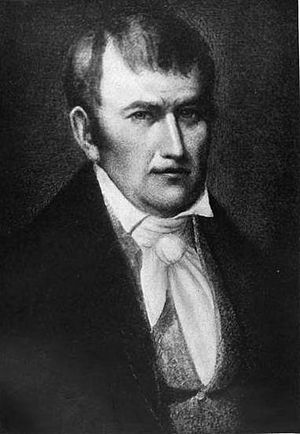
Doublehead / Doublehead som kriger / De første år (1775 – 1788)
Oberst, senere general James Robertson
Doublehead, også kendt som Taltsutsa var en cherokesisk krigshøvding, som i nogle år i begyndelsen af 1800-tallet fungerede som overhøvding over den del af stammen, der er kendt som chickamaugaerne. Han deltog muligvis i begyndelsen af det møde ved Sycamore Shoals i 1775, som førte til underskrivelsen af en traktat, The Treaty of Sycamore Shoals, om at sælge stammeland til nogle hvide jordspekulanter. Aftalen blev senere kendt som The Transylvania Purchase.